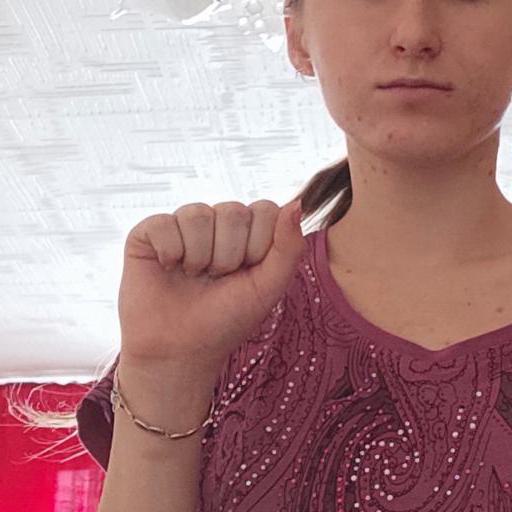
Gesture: fist